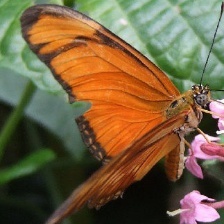
Species: JULIA